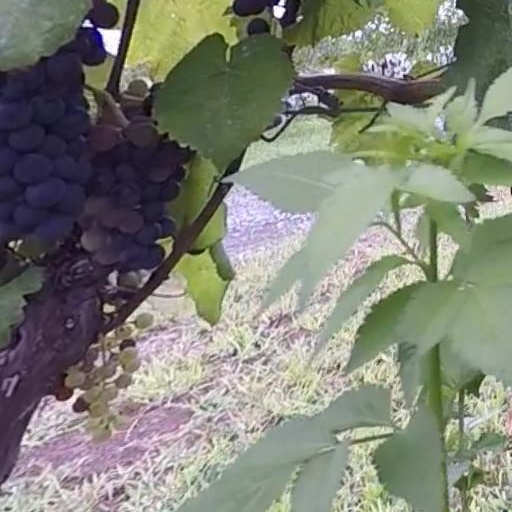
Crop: grape